Dražen Mužinić

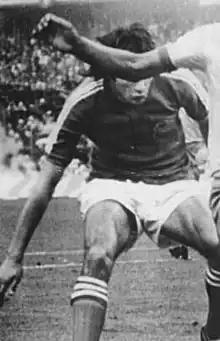
Mužinić in 1974

Dražen Mužinić (born 25 January 1953) is a Croatian former professional footballer who played as a midfielder.